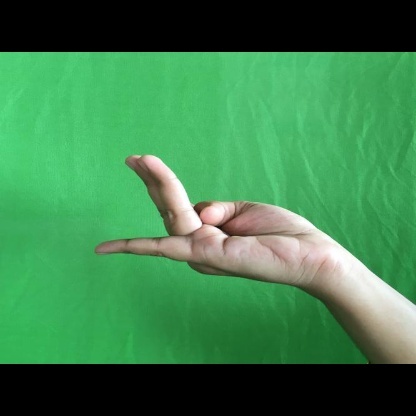
Mudra: Chaturam